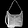
Label: Bag